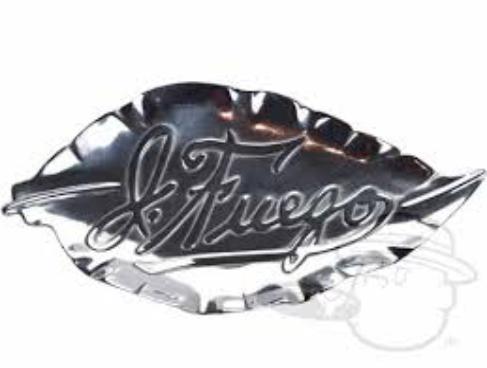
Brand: J Fuego
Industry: Necessities